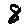
Label: 8